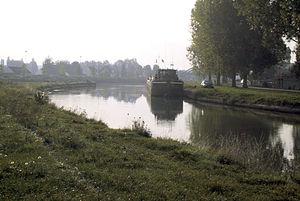
Arques est une commune française située dans le département du Pas-de-Calais en région Hauts-de-France.